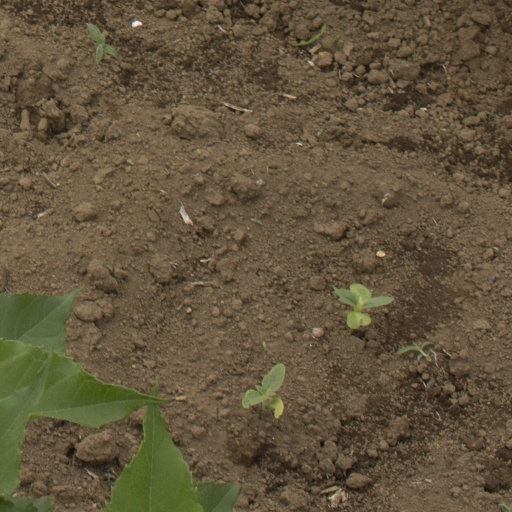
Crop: Jerusalem artichoke